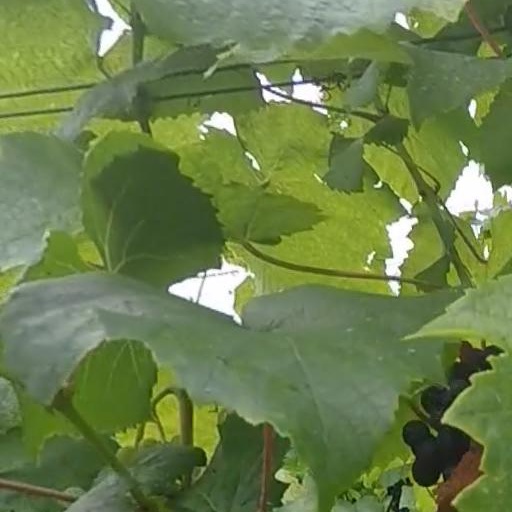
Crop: grape